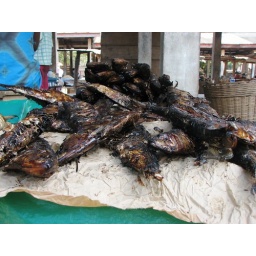
stinky smoked fish in the market